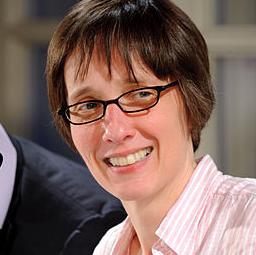
Age: 46